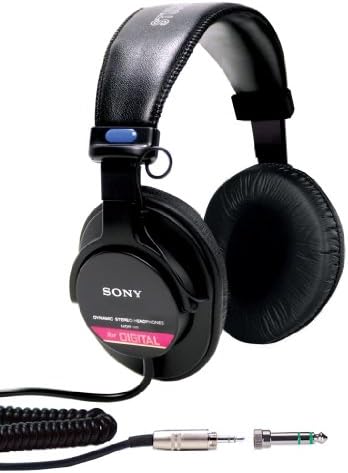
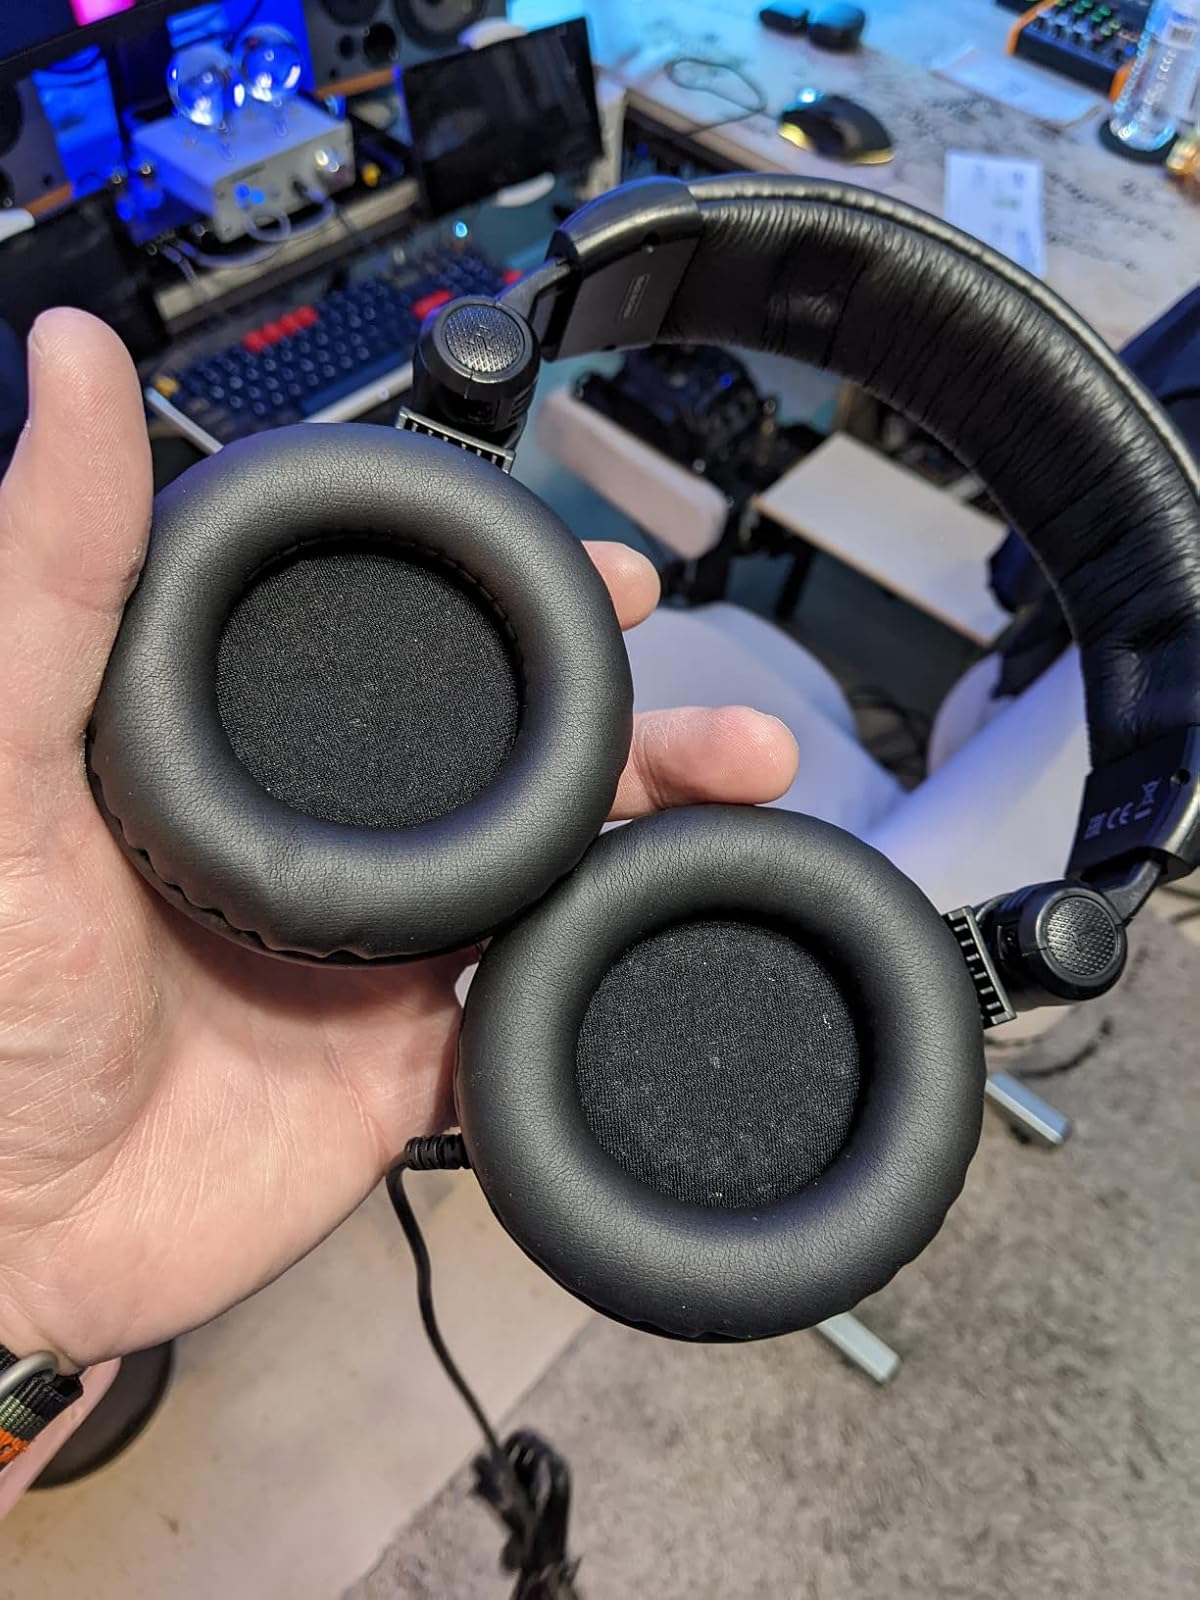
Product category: headphones
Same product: no